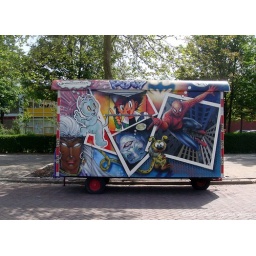
No. L23schildering op een bouwkeet van de Gemeente Rotterdamgezien in Hooglviet, Meeuwenplaatpainted building shed